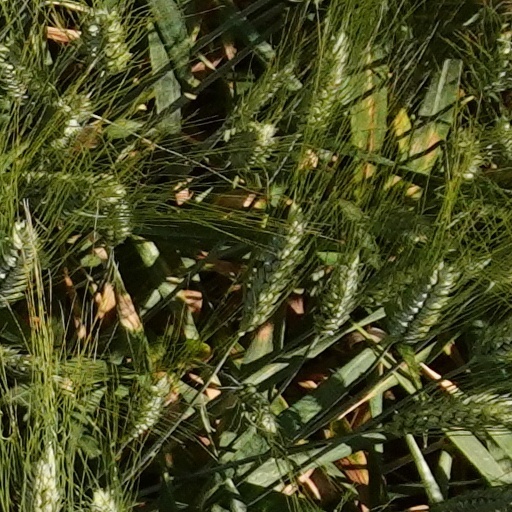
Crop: wheat